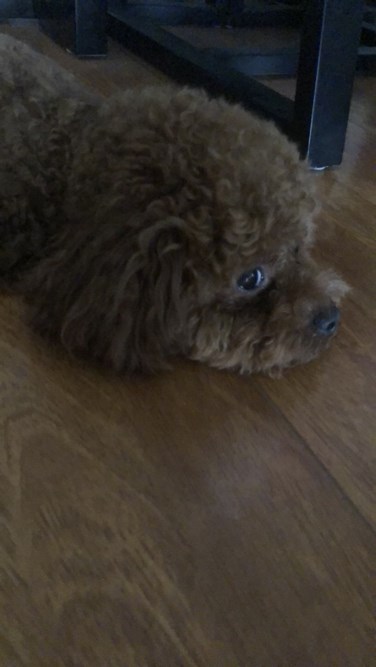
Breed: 7449-n000128-teddy